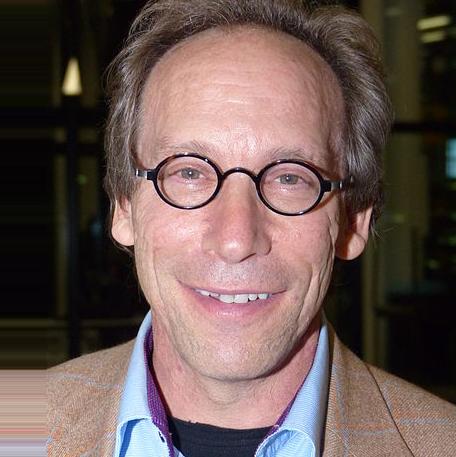
Age: 58